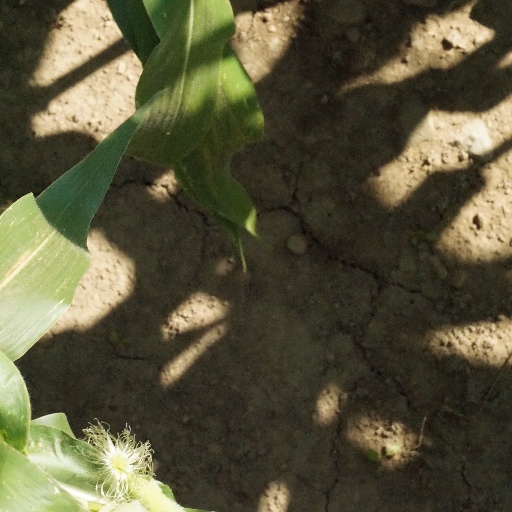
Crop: maize; corn